John Dunlay

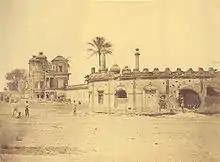
Secundra Bagh showing the first breach of the walls

John Dunlay VC (1831 – 17 October 1890), also known as John Dunley or John Dunlea was an Irish recipient of the Victoria Cross, the highest and most prestigious award for gallantry in the face of the enemy that can be awarded to British and Commonwealth forces.